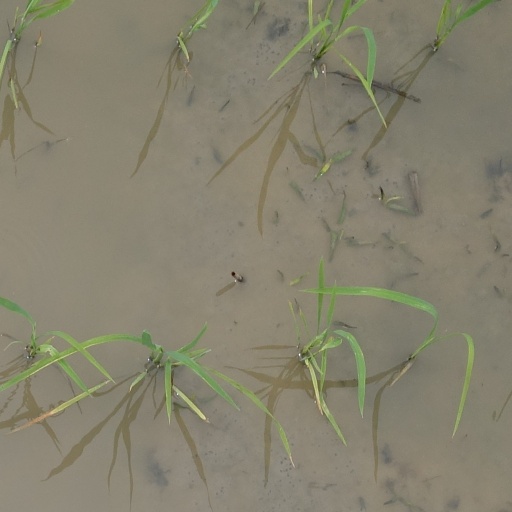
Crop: rice